College of Arms

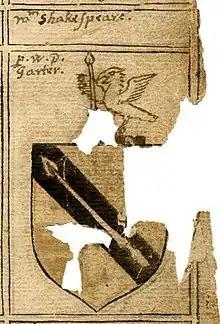
1602 drawing of the Shakespeare coat of arms, granted in 1596

The College of Arms is a part of the Royal Household of the Sovereign of the United Kingdom. As such they accompany the monarch on various state occasions. These occasions are centred around the institution of the monarchy as the symbol of the state, and the expression of majesty and power through public pomp and ceremony. Currently the heralds appear in their full uniforms only twice a year: at the State Opening of Parliament and at the Garter Service at Windsor Castle in June. The organisation and planning of all State ceremonies falls within the prerogative of the Earl Marshal, the College's chief. As a result, the heralds have a role to perform within every significant royal ceremony.